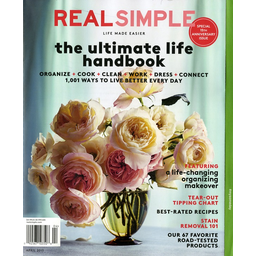
Label: paper